Bureau of Fisheries and Aquatic Resources

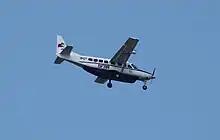
Cessna 208B Caravan Patrol Aircraft of the Philippine BFAR

After undergoing series of reorganizations, the BFAR today has nine (9) functional divisions: the Fisheries Policy Research and Economics Division, Fishery Resources Administration Division, Fisheries Development and Support Services Division, Aquaculture Division, Fisheries Resources Research Division, EEZ Fisheries and Allied Services Division, Fishing Technology Division, Fisheries Regulation and Quarantine Division, and Post Harvest Technology Division. It also has eight (8) fisheries technology center under its wing: The National Marine Fisheries Development Center, National Brackishwater Aquaculture Technology Research Center, National Freshwater Fisheries Technology Research Center, Tanay Freshwater Experimental Station, Fisheries Biological Station Complex, National Fisheries Research and Development Center, National Seaweeds Technology and Development Center and the Mindanao Freshwater Fisheries Technology Center.